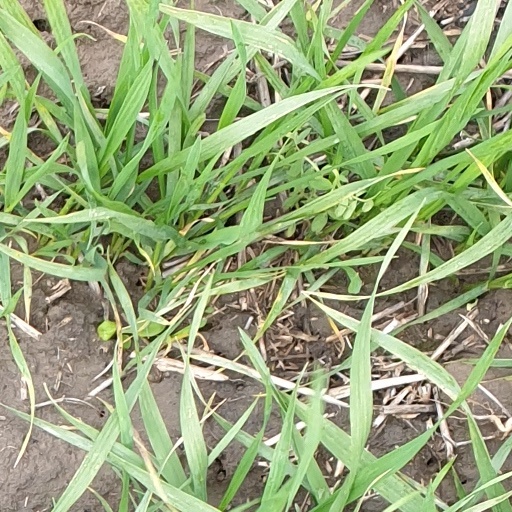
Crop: wheat